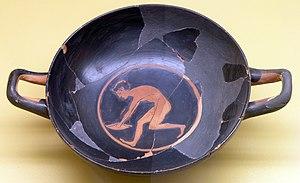
Kylix représentant un sauteur en longueur muni de poids de saut (halteres). Vers 510 av. J.-C. Musée de l'Agora antique d'Athènes.